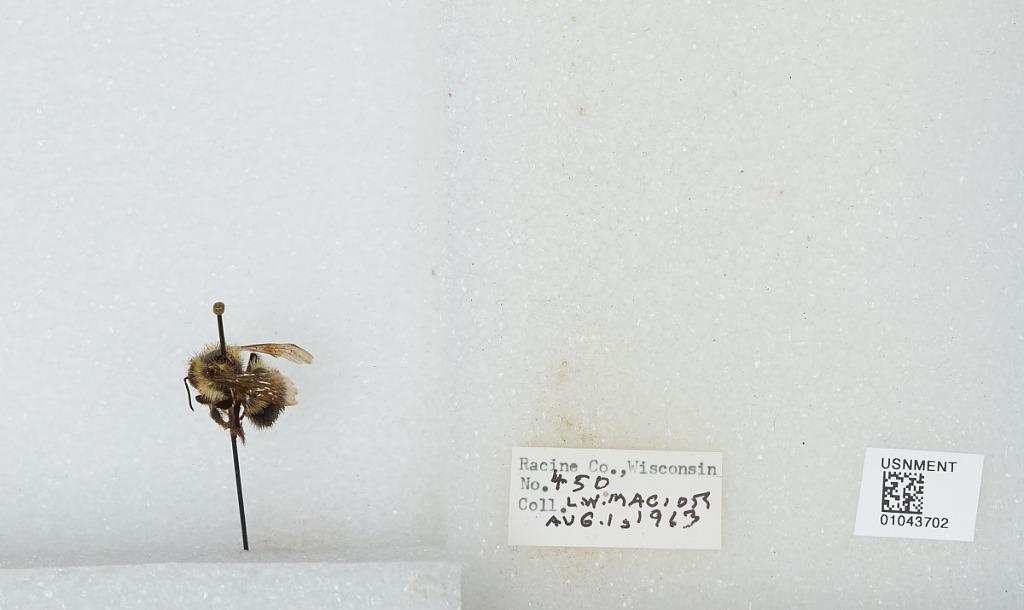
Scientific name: Bombus (Bombus) affinis Cresson
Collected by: L. Macior
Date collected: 1963-8-1
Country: United States
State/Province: Wisconsin
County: Racine
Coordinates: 42.78, -87.76